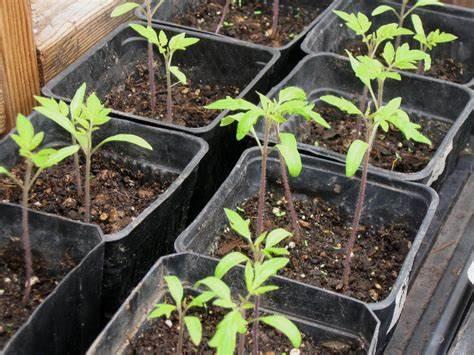
Mimea iliyooteshwa kwa kutumia njia na mfumo wa kilimo cha kisasa na cha kitaalamu cha kuotesha mbegu. Mimea hii inatarajiwa kuzaa mazao yaliyokuwa bora na yenye afya tele, kwani mfumo huu wa kuotesha mbegu humruhusu mkulima kuweza kuchagua mbegu bora kwa ajili mazao yake.